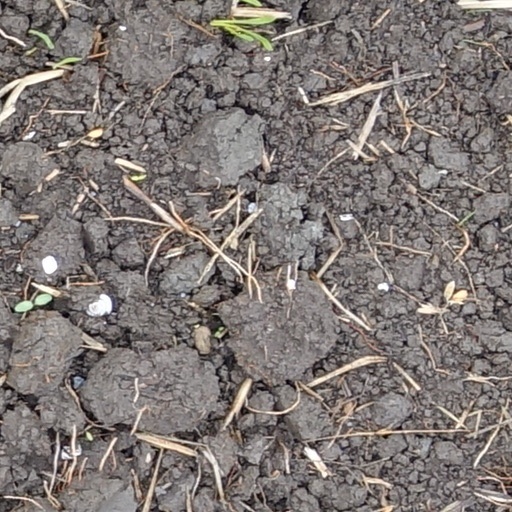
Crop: wheat